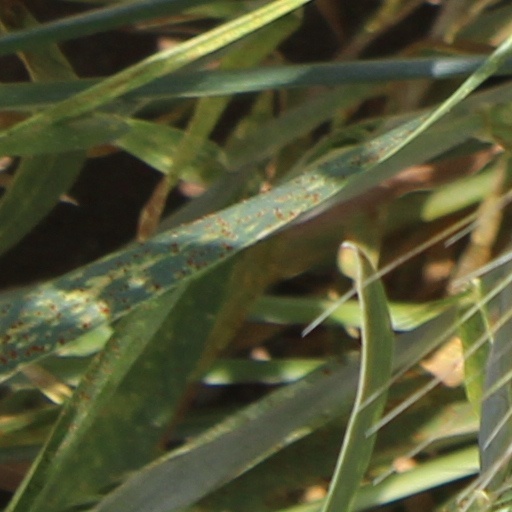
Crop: wheat